Matvei Muranov

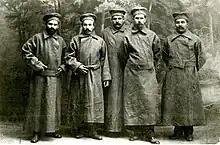
Bolshevik deputies of the Fourth State Duma released from a convict prison in convict clothes. From left to right: G. I. Petrovsky, M. K. Muranov, A. E. Badaev, F. N. Samoilov, N. R. Shagov. 1915

After the outbreak of World War I in August 1914, Muranov and other Bolshevik deputies followed the lead of the exiled Bolshevik leader Vladimir Lenin, denouncing the war and calling on Russian soldiers to turn their weapons against their own government. Bolshevik deputies traveled around the country using their parliamentary immunity to foster revolutionary activities. They were arrested in November 1914, expelled from the Duma and put on trial on 10 February 1915 on charges of high treason.